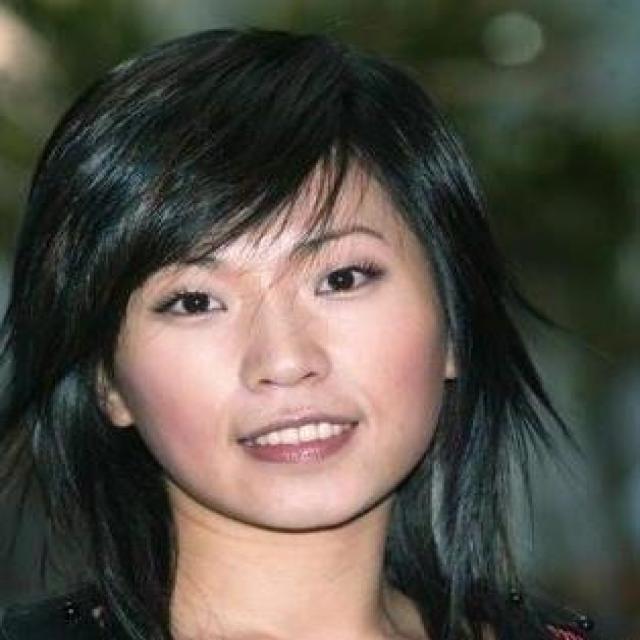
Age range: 21-44